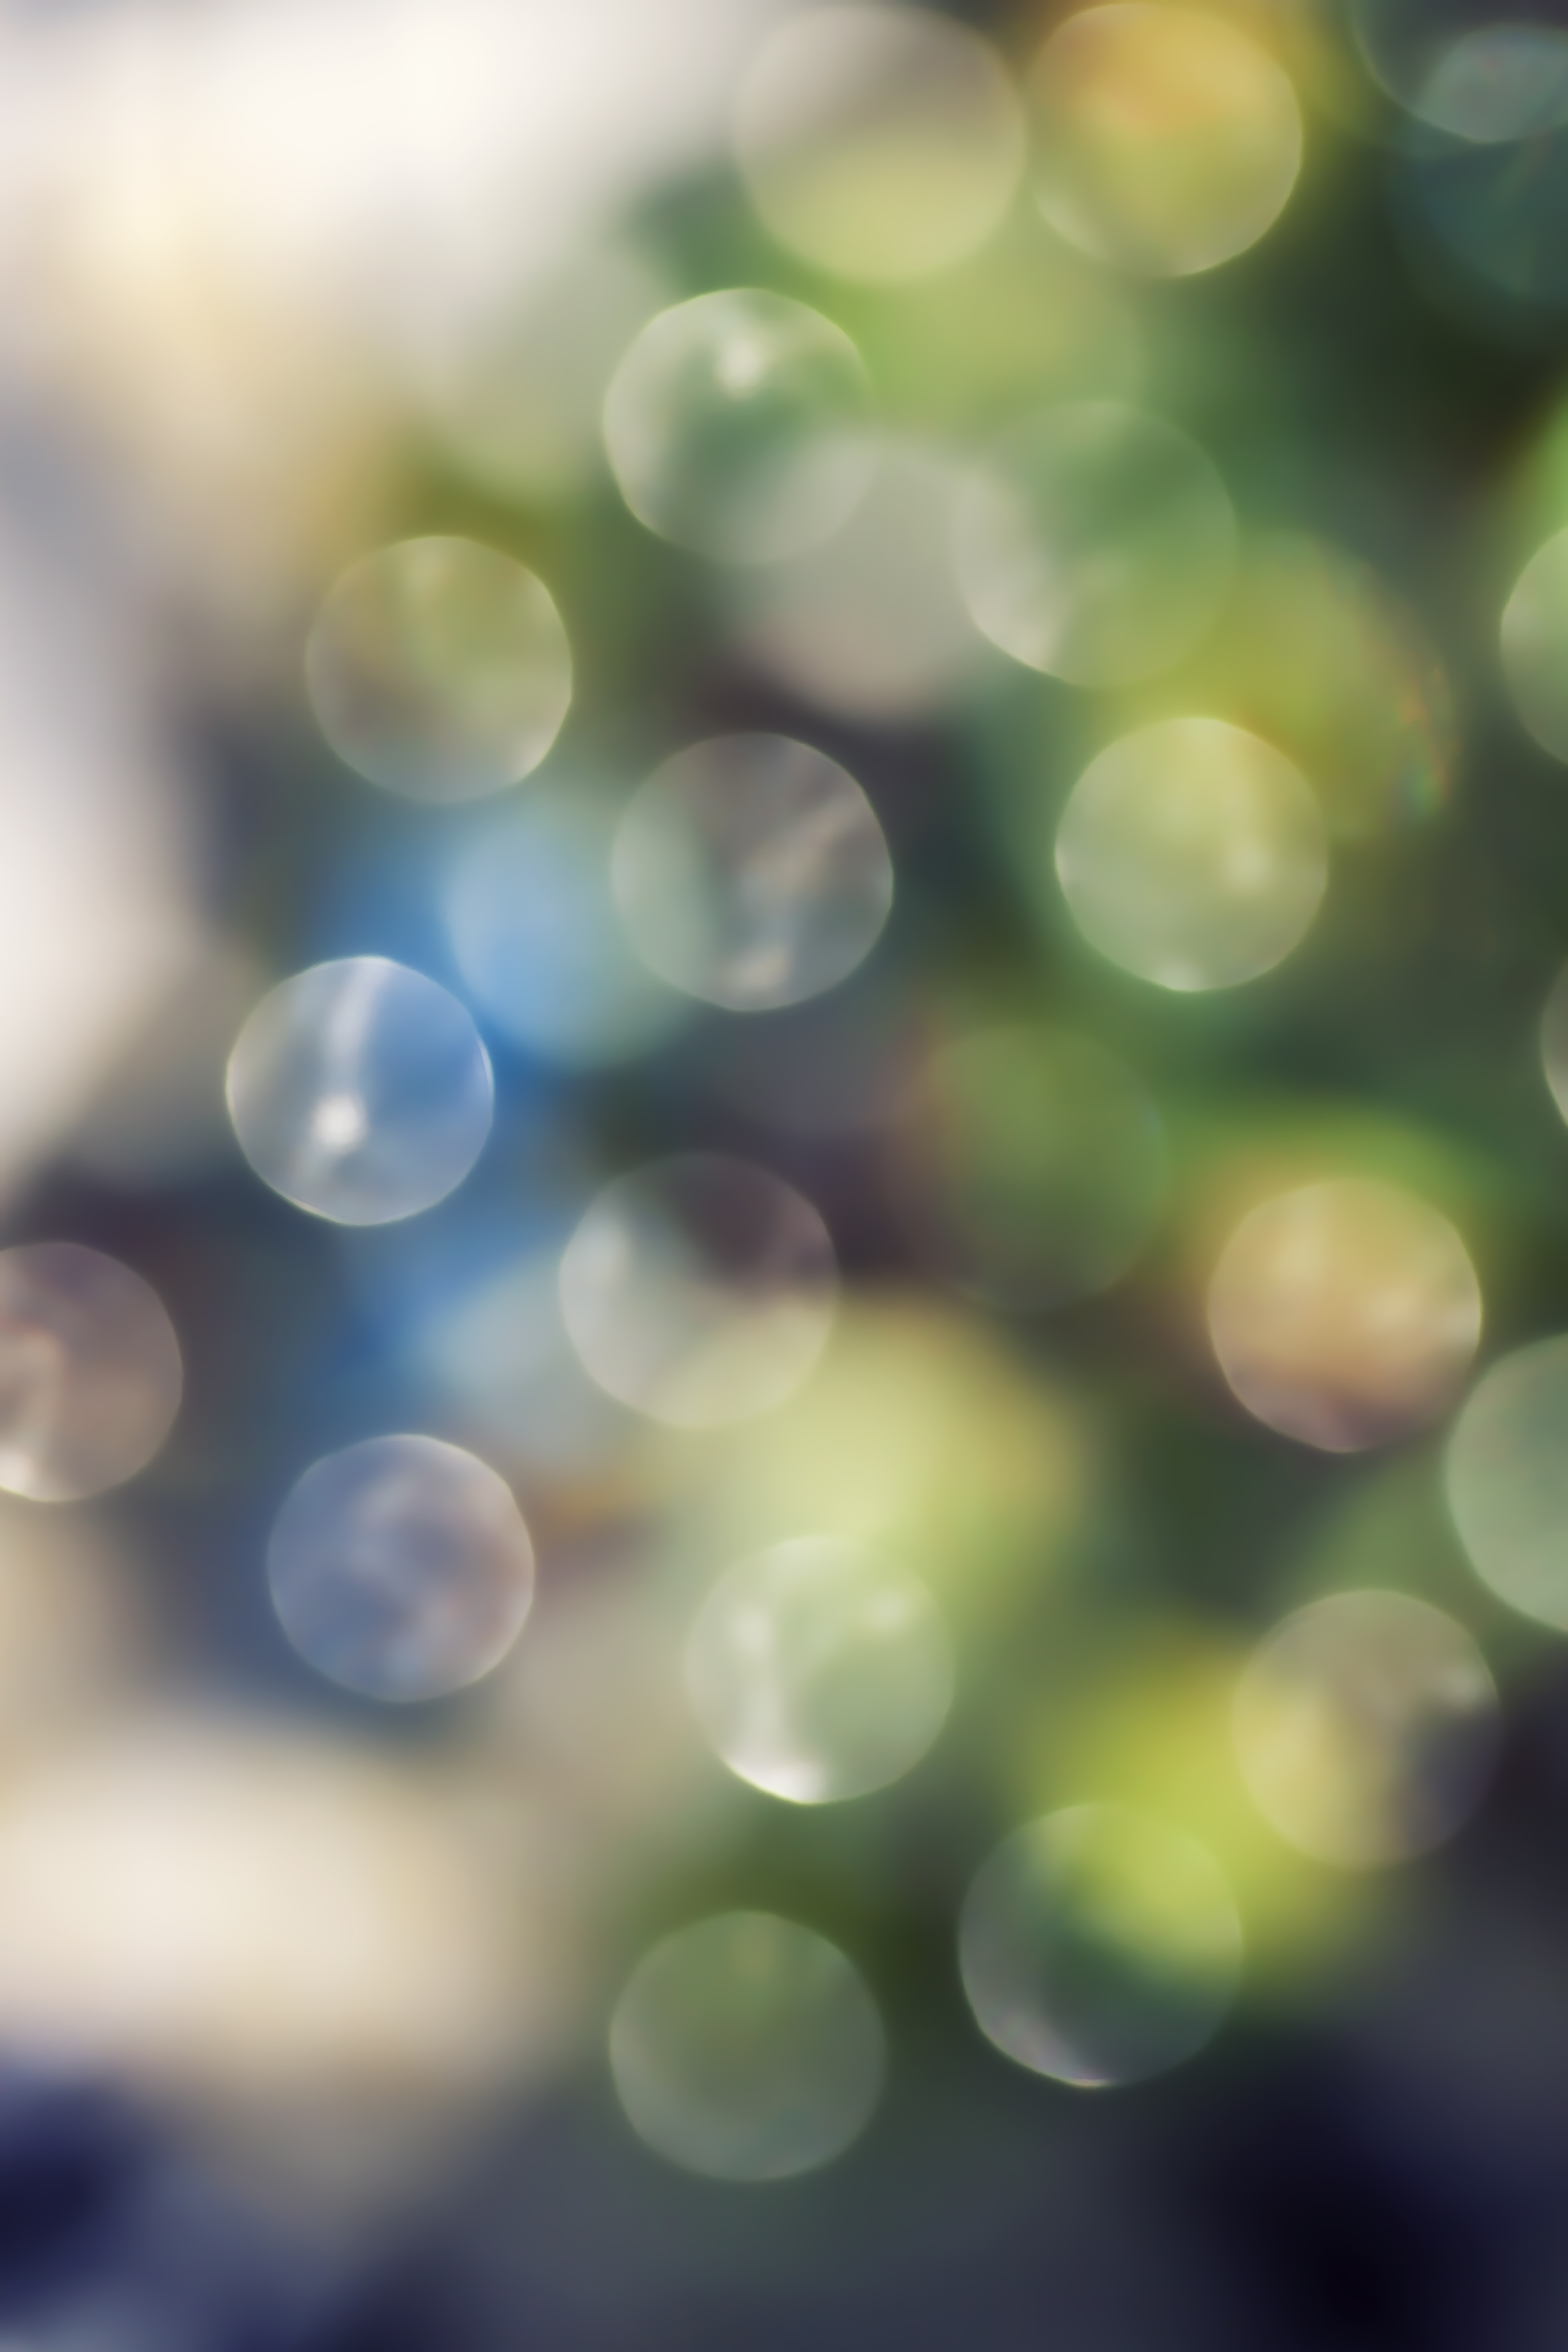
drop, light, bokeh, abstract, sunlight, leaf, round, green, reflection, color, blue, colorful, circle, close up, background, bright, sphere, circles, soft, shape, shapes, macro photography, out of focus, computer wallpaper, liquid bubble